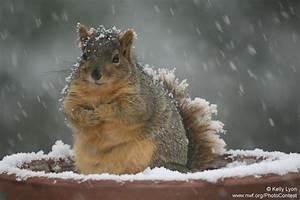
squirrel